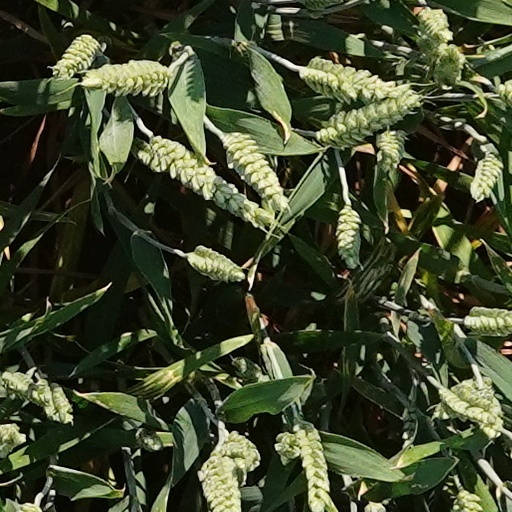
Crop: wheat